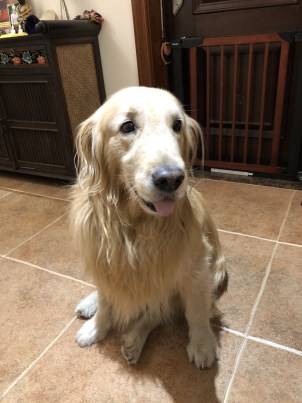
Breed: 5355-n000126-golden_retriever